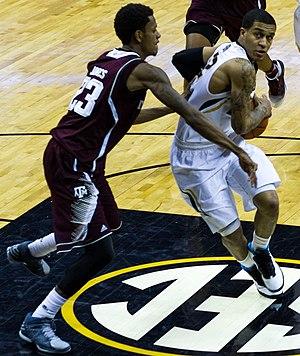
Jamal Jones, né le 17 février 1993, à Searcy, en Arkansas, est un joueur américain de basket-ball. Il évolue au poste d'ailier.